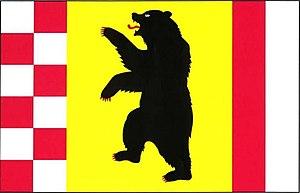
Nedvězí est une commune du district de Svitavy, dans la région de Pardubice, en République tchèque. Sa population s'élevait à 213 habitants en 2017.